Suleiman Mousa

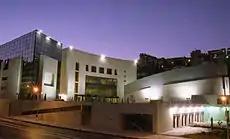
"Library of Suleiman Mousa" at Al Hussein Cultural Center of the Greater Amman Municipality (GAM).

On 11 November 2009, a library dedicated for the history of Jordan under the name of Suleiman Mousa, located at Al Hussein Cultural Center of the GAM, was inaugurated on behalf of the former Mayor of Amman, Omar Maani.